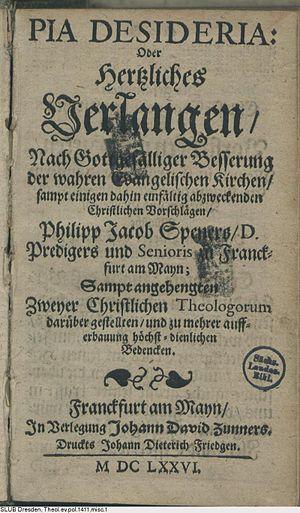
Page de titre de l'édition princeps de Pia desideria de Philipp Jacob Spener, texte fondateur du piétisme allemand. Coll. Deutsches Textarchiv, Berlin-Brandenburgische Akademie der Wissenschaften.
Philipp Jacob Spener, né le 13 janvier 1635 à Ribeauvillé et décédé le 5 février 1705 à Berlin, est un théologien luthérien originaire d'Alsace. Il est l'auteur de Pia desideria, considéré comme le texte fondateur du piétisme. Il est également un grand nom de la science héraldique en Allemagne. Son principal ouvrage, dans ce domaine, est le Theatrum nobilitatis Europae.